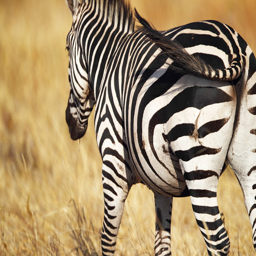
This Zebra has a cut on its hind leg.
The rear view of a zebra standing in some grass.
a close up of a zebra in a field of wheat
A close up of the rear end of a zebra
A zebra, walking on dry grass, is seen from the rear.